Plutarco Elías Calles

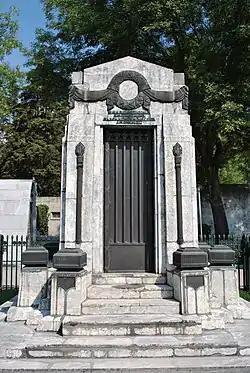
Upon his death, on 19 October 1945, the mortal remains of Calles were deposited in the crypt of his godmother with his wife's Natalia Chacón. In 1969, by order of President Gustavo Díaz Ordaz, his remains were transferred to Monumento a la Revolución.

Cárdenas had been associated with Calles for over two decades; he had joined Calles's army in Sonora in 1915. For that reason, Calles and his allies trusted Cárdenas, and Calles believed he could work with Cárdenas as he had with his predecessors. Cárdenas soon asserted himself as an independent. Conflicts between Calles and Cárdenas arose not long after Cárdenas was sworn in. Calles opposed Cárdenas's support for labor unions, especially his tolerance and support for strikes, while Cárdenas opposed Calles's view.